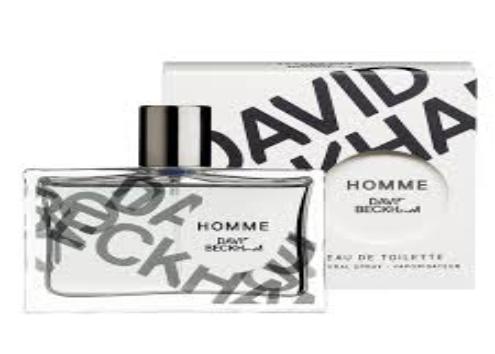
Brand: Homme by David
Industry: Necessities